Empire (1977 video game)

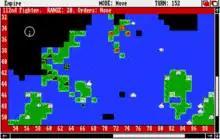
Screenshot of "Empire" for the Amiga

At the start of a new game, a random game map is generated on a square grid basis. The map normally consists of numerous islands, although a variety of algorithms were used in different versions of the game, producing different styles of maps. Randomly distributed on the land are a number of cities. The players start the game controlling one of these cities each. The area immediately around the city is visible, but the rest of the world map is blacked out in a fog of war.